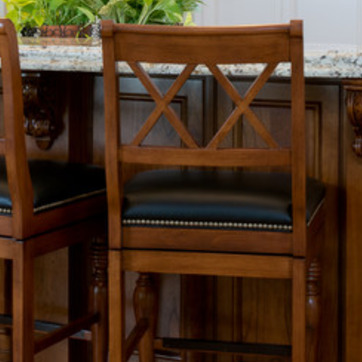
Material: leather